USS West Carnifax

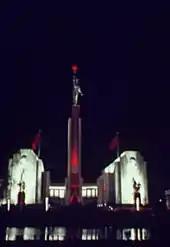
"Big Joe", the figure with the red star "(center)" in front of the Soviet Pavilion at the New York World's Fair, was returned to the Soviet Union by "Pan Royal".

In August 1933, the "Los Angeles Times" reported that the Shepard Line had secured a year-long charter of "Exford" for their expanded intercoastal service between North Atlantic ports and the Pacific ports of Los Angeles; San Francisco; Portland, Oregon; and Seattle. Later in 1933, the ship was renamed "Pan Royal" to reflect the naming style of her new owners, the Pan-Atlantic Steamship Company, a subsidiary of Waterman Steamship Company. The Pan-Atlantic Line sailed in coastal service along the Atlantic and Gulf coasts, and it is likely that "Pan Royal" called at typical Pan-Atlantic ports such as Baltimore, Miami, Tampa, New Orleans, Philadelphia, New York, and Boston from this time.